Yerevan Wine Days

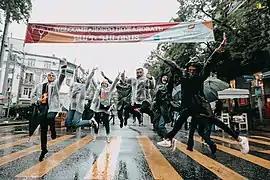
Rain Never Disturbs Yerevan Wine Days

Yerevan Wine Days is a major tourism event in Armenia, annually welcoming thousands of tourists from around the world and positioning Armenia as one of the leading wine destinations on the global tourism map. The geographic diversity of visitors is vast—ranging from neighboring countries in the region to wine enthusiasts from Europe, Asia, the Americas, and even Australia. Yerevan Wine Days has become one of the rare events capable of bringing together a multicultural and multinational audience, creating a unique atmosphere of international connection and cultural exchange.